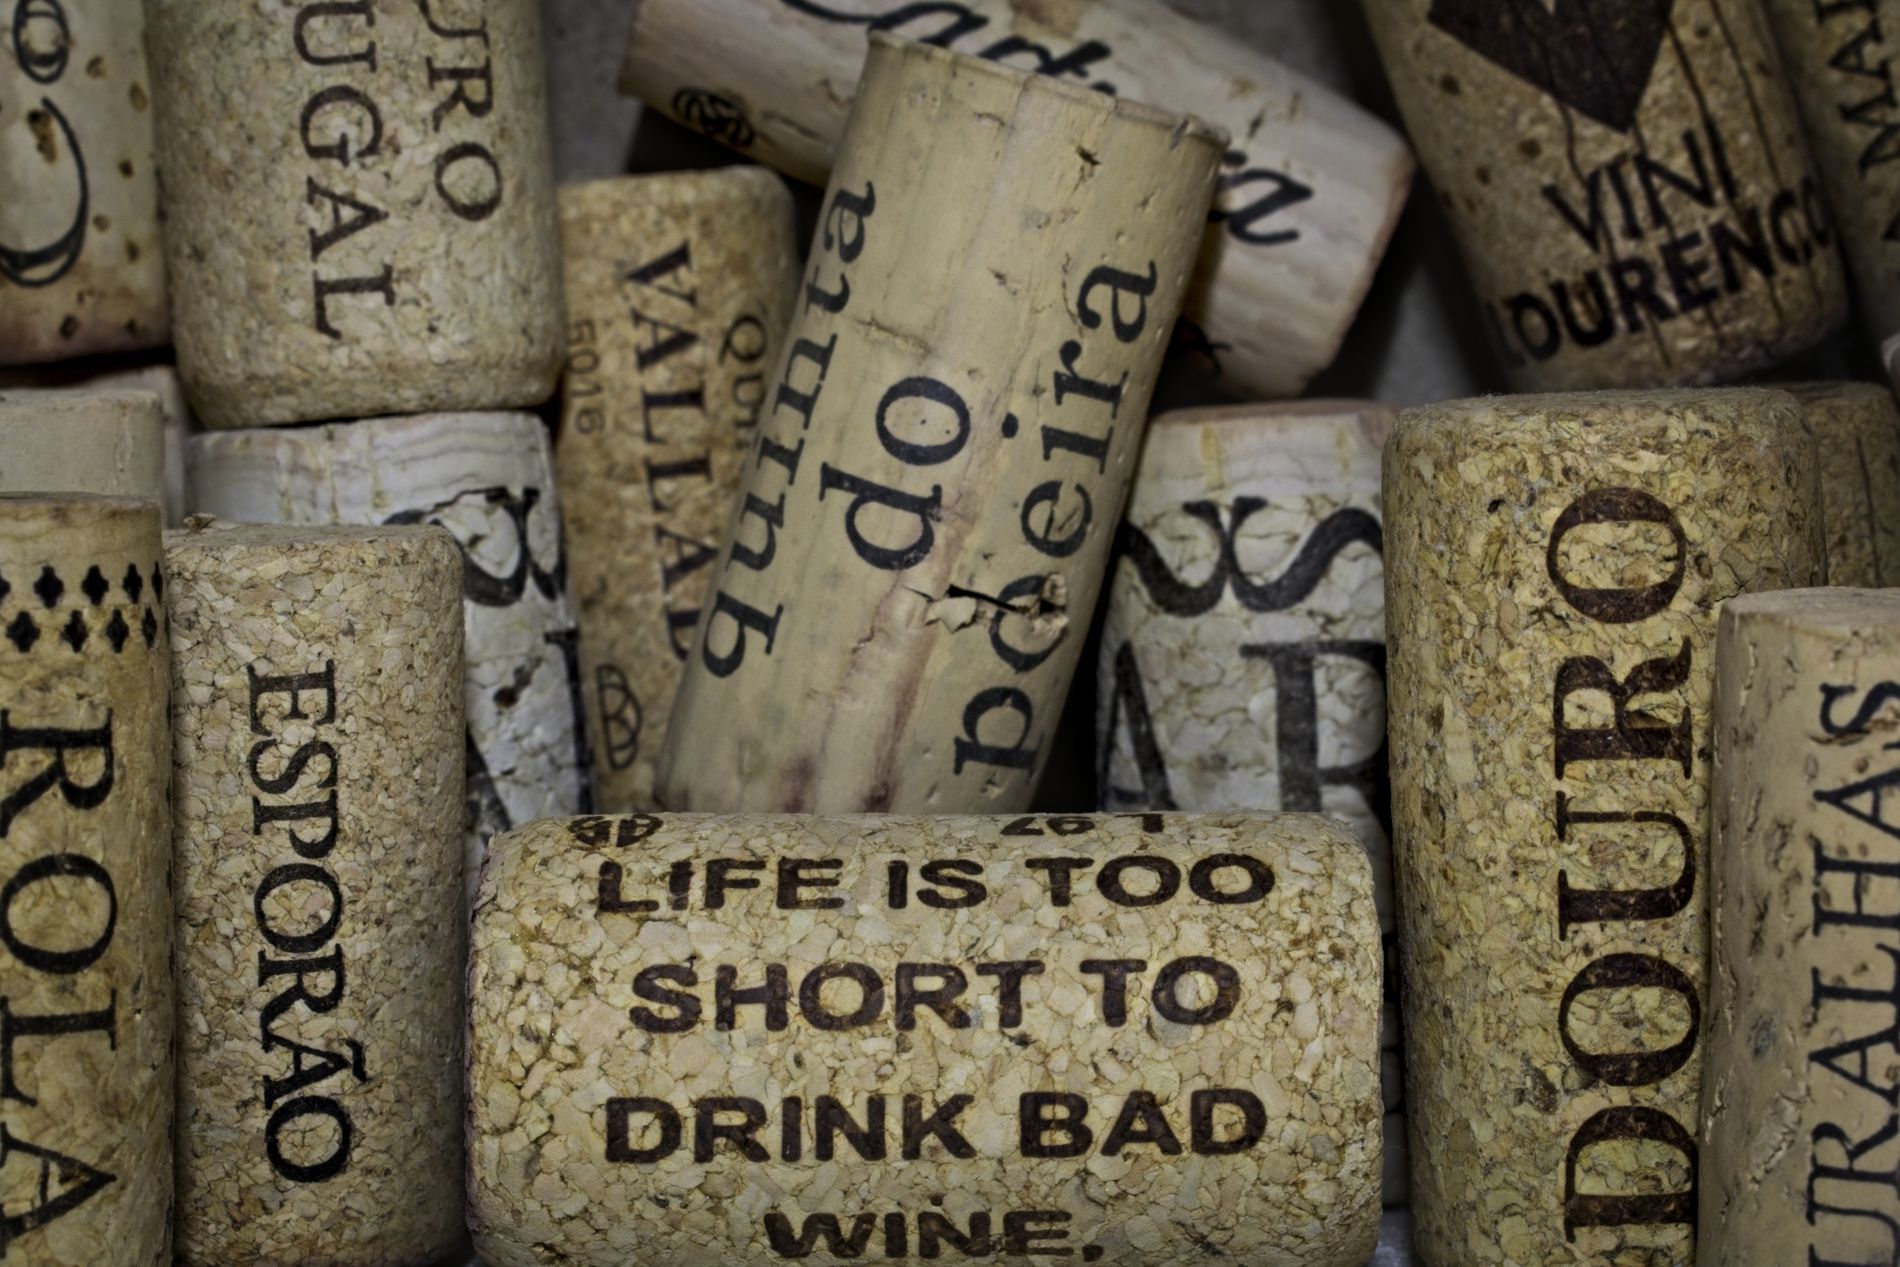
A bunch of corks.
this image is showcasing a bunch of collected wine corks that have been collected over time , each one have a different brand or phrase written on it, like one have the phrase "esporao","rola", "douro", "quinta do porira" and the one in down  the center have the quote  "life is too short to drink bad wine"
A close up over the head shot of a bunch of old wine corks, a top down angle with a direct light that is capturing the rustic tones of the corks with it's various textures. a color palette of shades of beige and muted black/brown.
Labels: Cork, Dynamite, Weapon, corks
Camera: NIKON CORPORATION NIKON D3400
Lens: Nikon AF-P DX Nikkor 18-55mm f/3.5-5.6G VR
Aperture: F18
Exposure: 2 sec
ISO: 200
Focal length: 55.0 mm